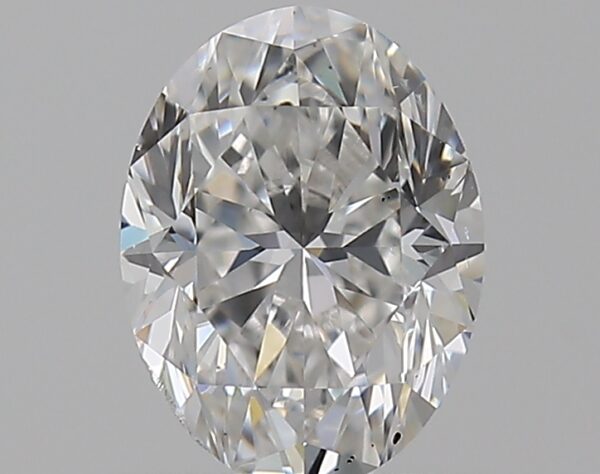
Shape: oval
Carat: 0.7
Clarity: SI1
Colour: F
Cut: GD
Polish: EX
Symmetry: VG
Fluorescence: N
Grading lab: GIA
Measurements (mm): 6.48 x 4.87 x 3.33